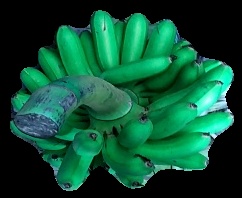
Variety: rasbale
Grade: grade1